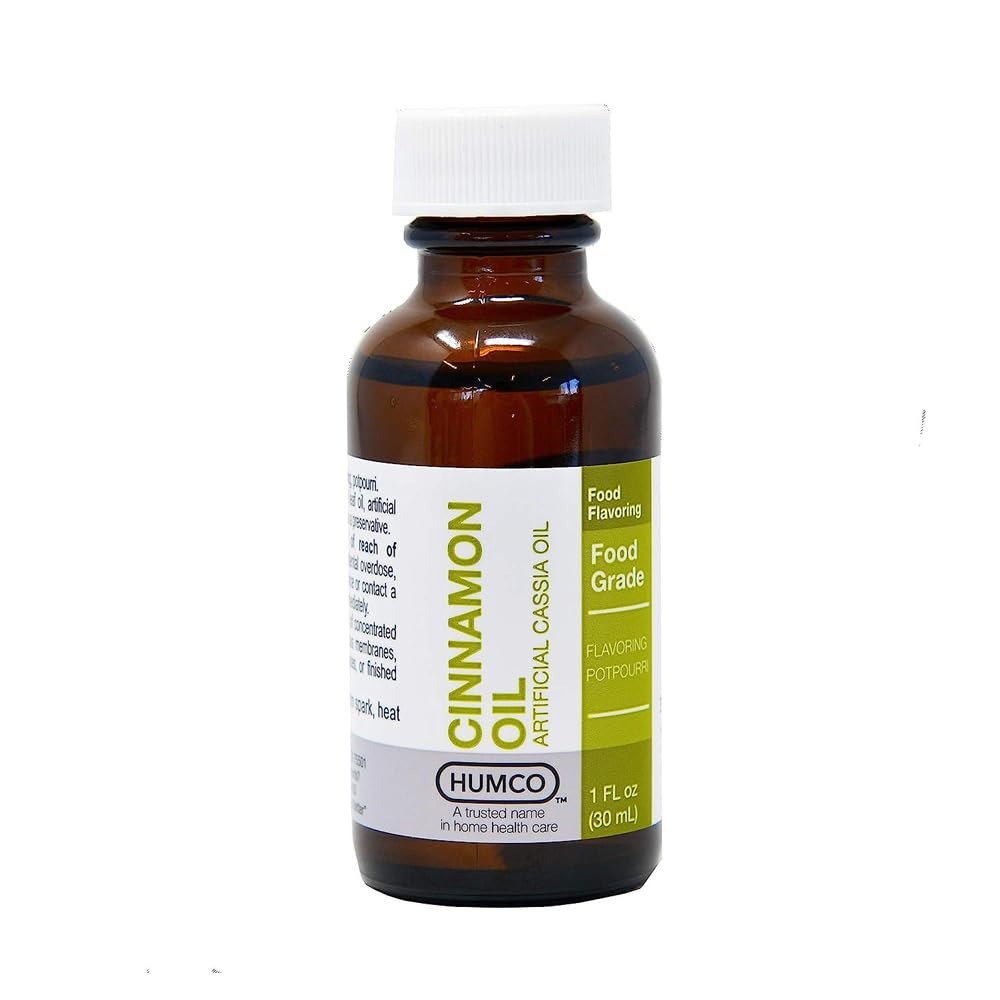
Item Name: Humco Cinnamon Oil Artificial Cassia Oil Food Grade, 1 fl oz. Pack of 2
Product Description: UPC 303951931912
Value: 2.0
Unit: Ounce

Price: 14.45